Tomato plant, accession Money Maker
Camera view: horizontal (90 deg, fisheye); turntable rotation: 240 degrees
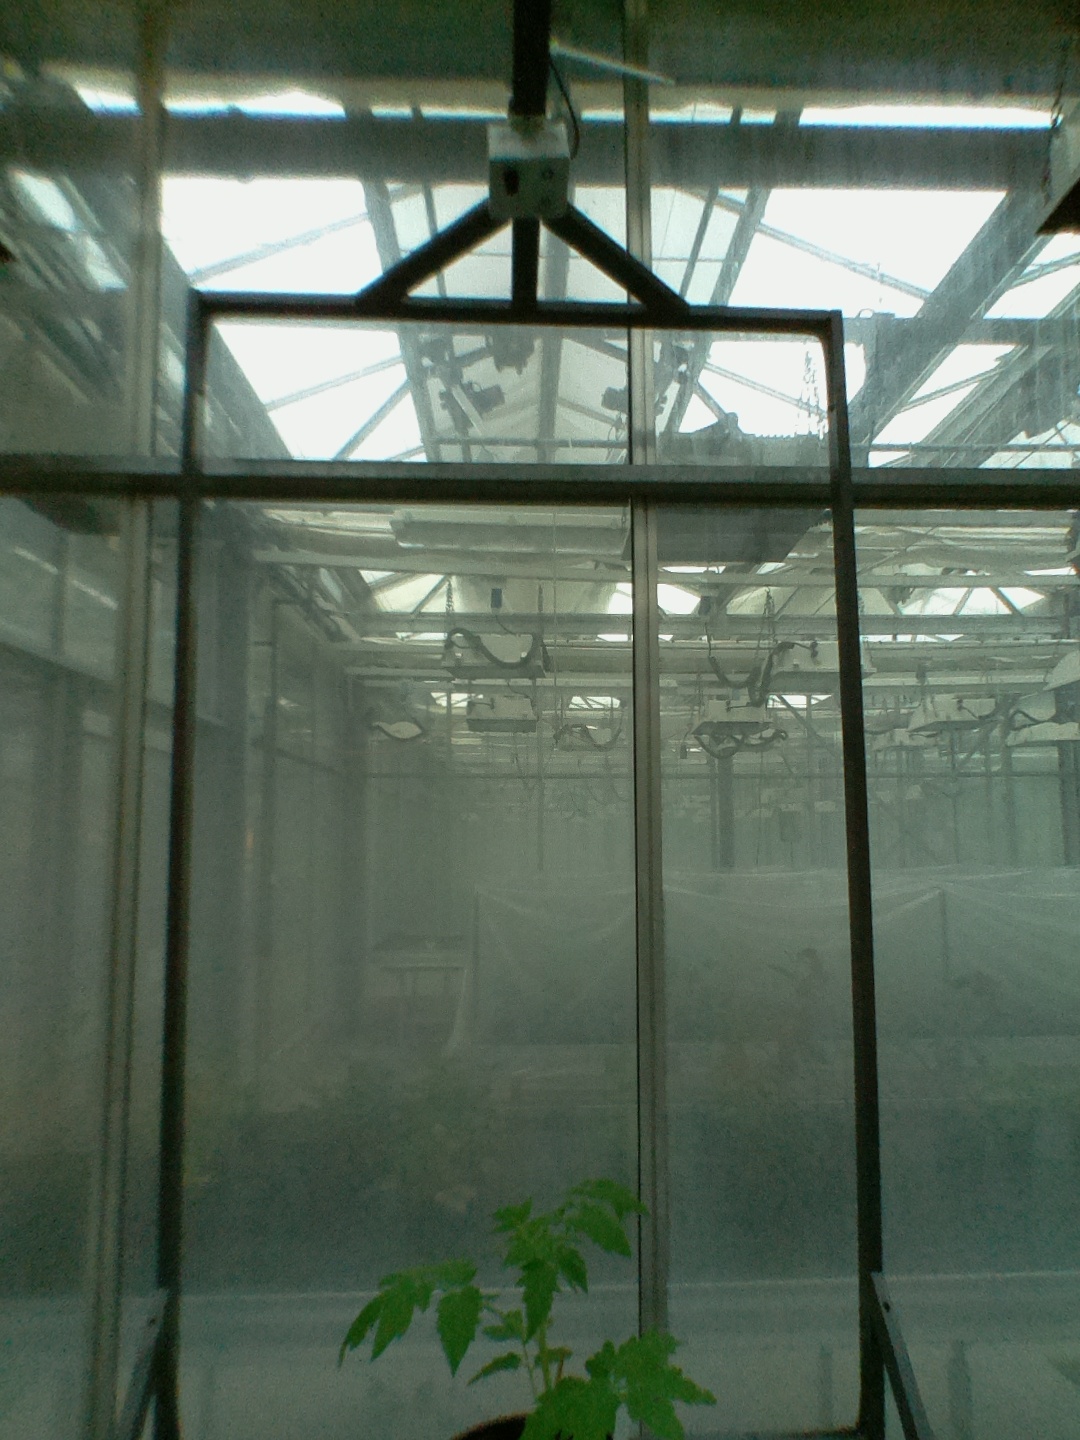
BBCH growth stage 13: 6 of true leaves visible